Rogers–Ramanujan identities

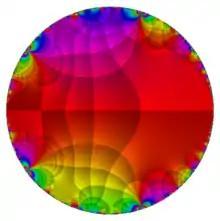
Domain coloring representation of the convergent formula_31 of the function formula_32, where formula_33 is the Rogers–Ramanujan continued fraction.

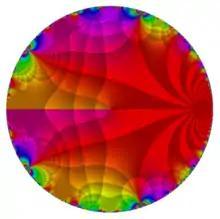
Representation of the approximation formula_34 of the Rogers–Ramanujan continued fraction.

The following continued fraction formula_35 is called Rogers–Ramanujan continued fraction, Continuing fraction formula_36 is called alternating Rogers–Ramanujan continued fraction!